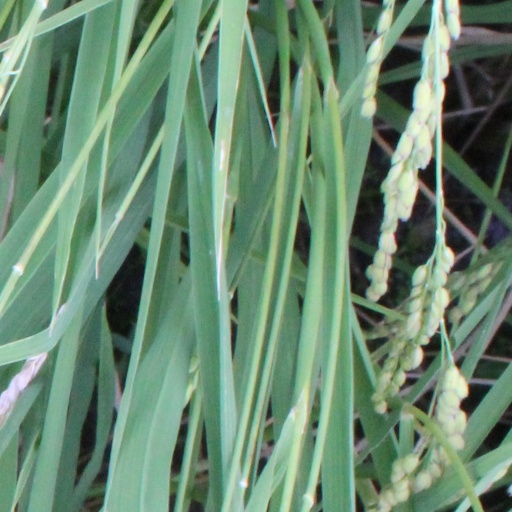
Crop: rice